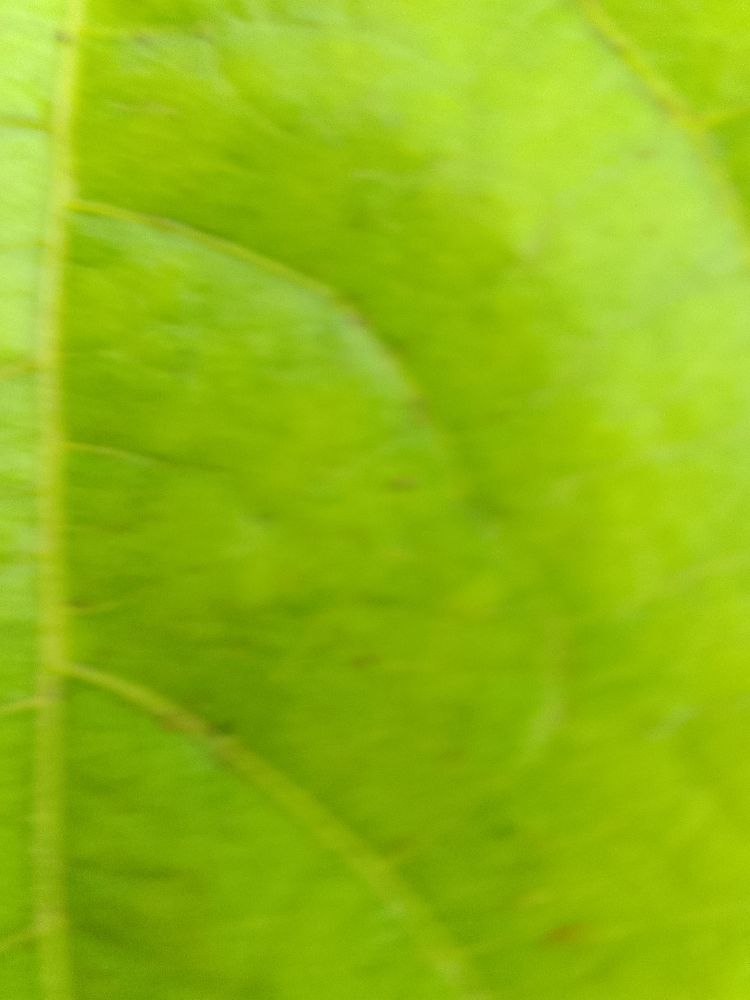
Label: healthy